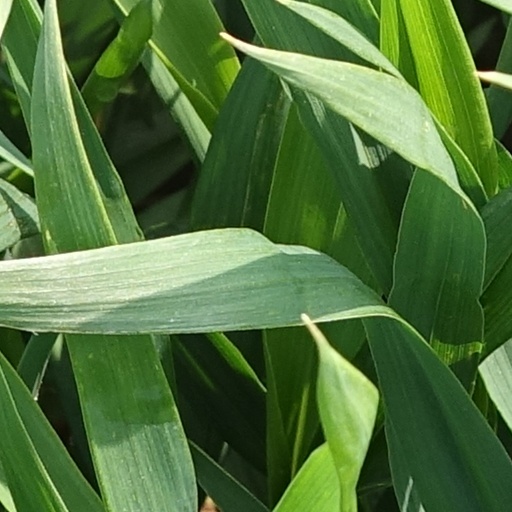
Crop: wheat